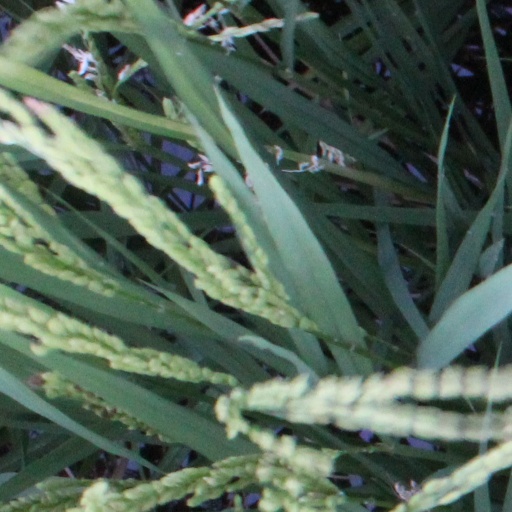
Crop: rice